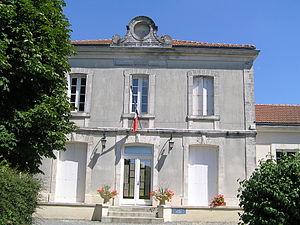
mairie de Courbillac
Courbillac est une commune du Sud-Ouest de la France, située dans le département de la Charente formée des deux anciennes paroisses de Courbillac et d'Herpes.